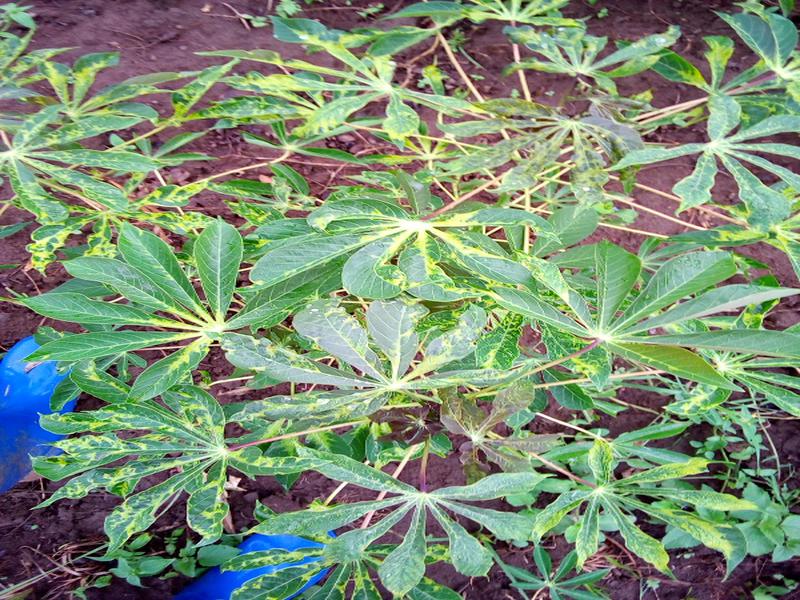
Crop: cassava
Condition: mosaic_disease